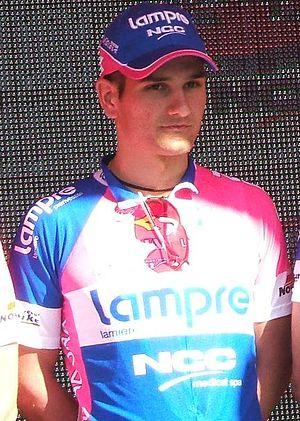
Andrea Grendene est un coureur cycliste italien. Il devient professionnel en août 2008 en signant pour l'équipe Type 1.